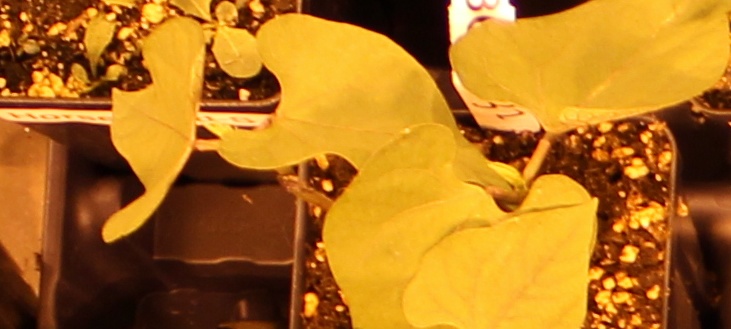
Label: Blackbean